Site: brandenburg
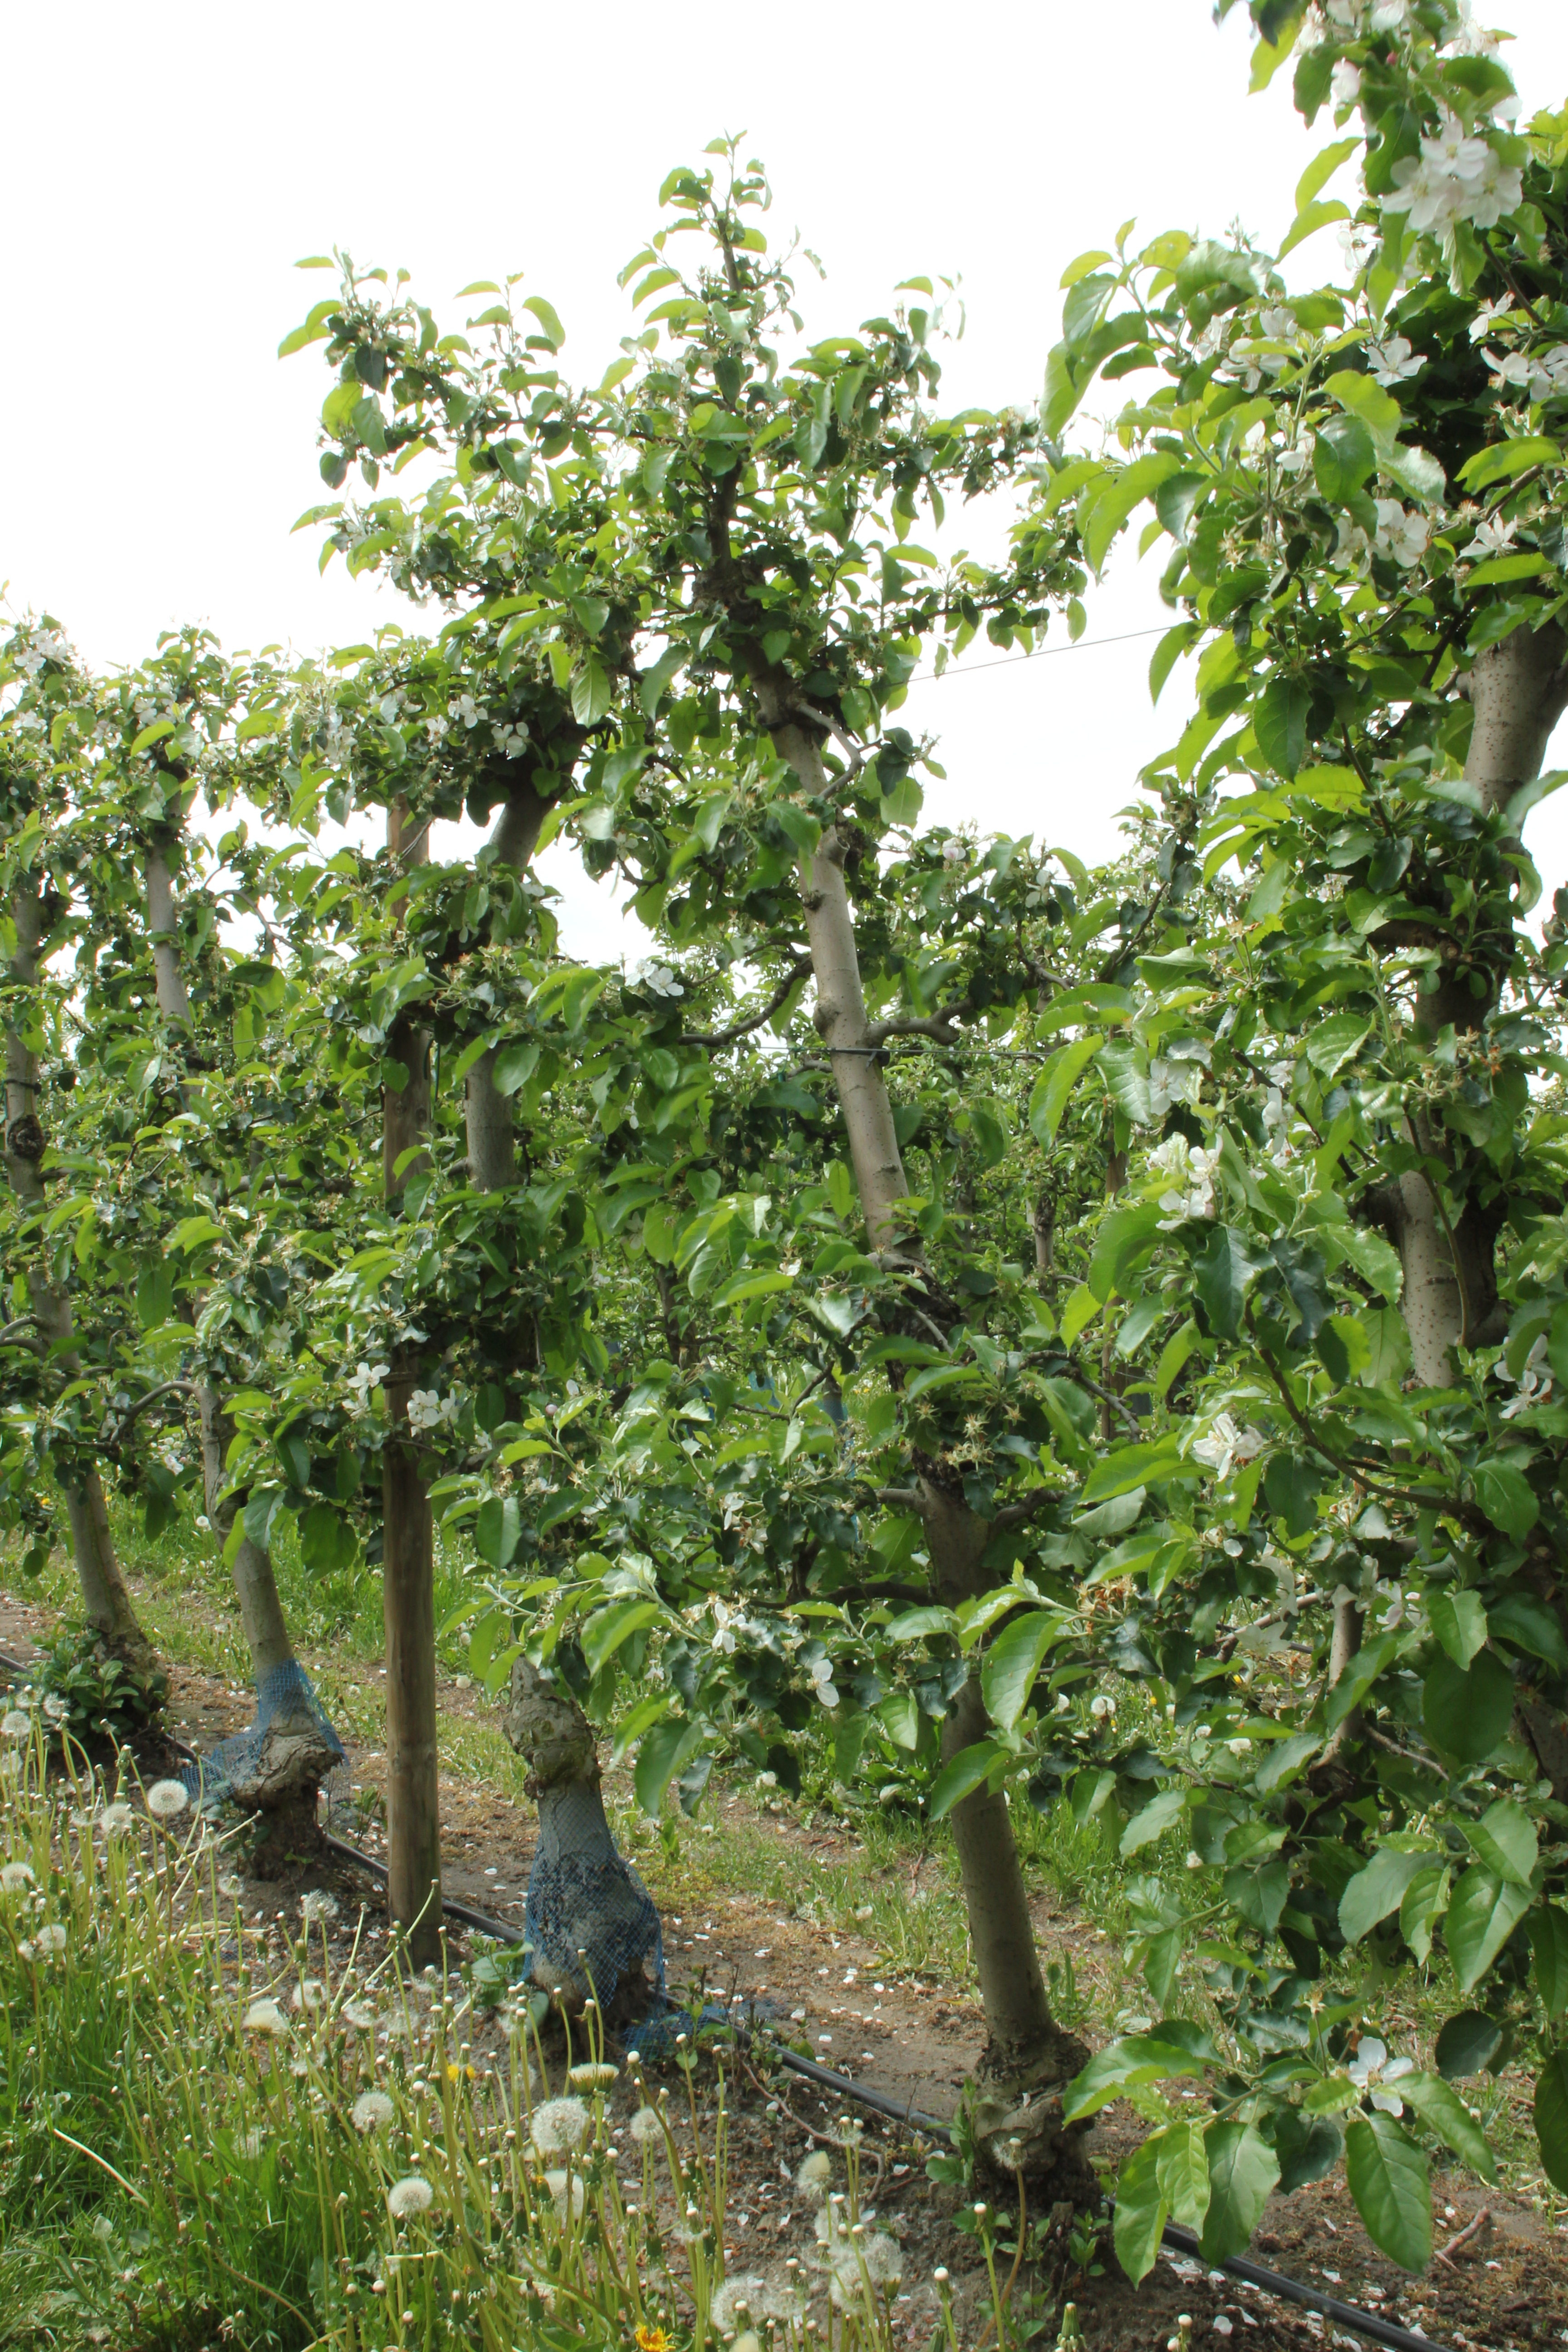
Growth stage (BBCH 67): Flowering